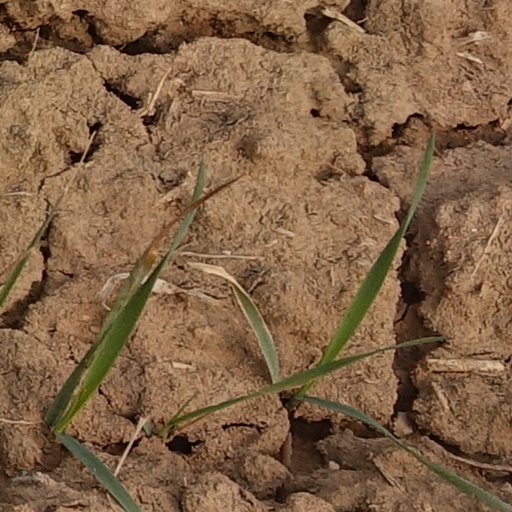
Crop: wheat